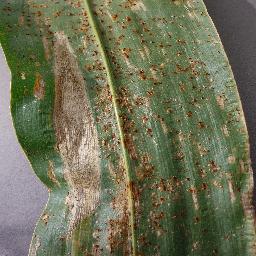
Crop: corn
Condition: (maize)_northern_blight